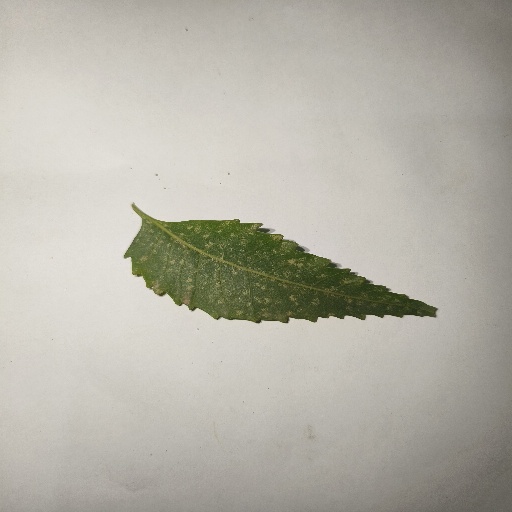
Species: Neem
Leaf condition: Powdery Mildew